First Stadtholderless Period

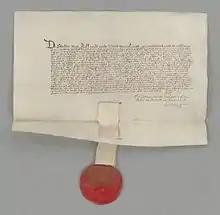
The Act of Seclusion

Due to certain strategic disadvantages of the Dutch and to a neglect of the Dutch navy after the end of the Eighty Years' War, the war went badly for the Dutch, at least in the theatre of war closest to both countries (elsewhere, the Dutch managed to achieve a strategic victory). The consequence was that Dutch economic interests were severely damaged; about 1200 ships were captured by the English; the herring fishery was paralyzed; Dutch Brazil was definitively lost to the Portuguese, because no reinforcements could be sent; a large part of the long-distance trade had to be suspended. Because of all this, the economy suffered a severe slump.